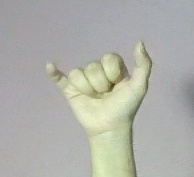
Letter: ya